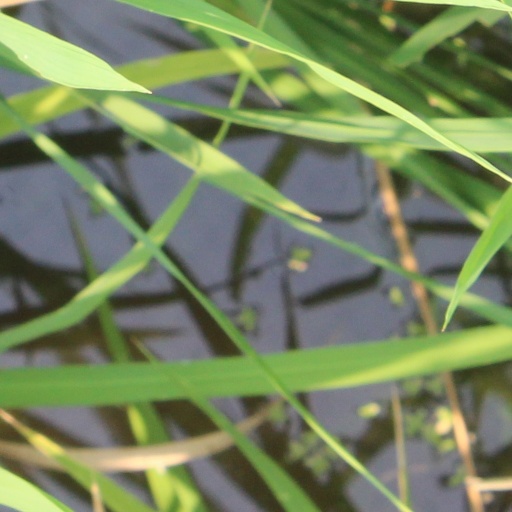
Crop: rice